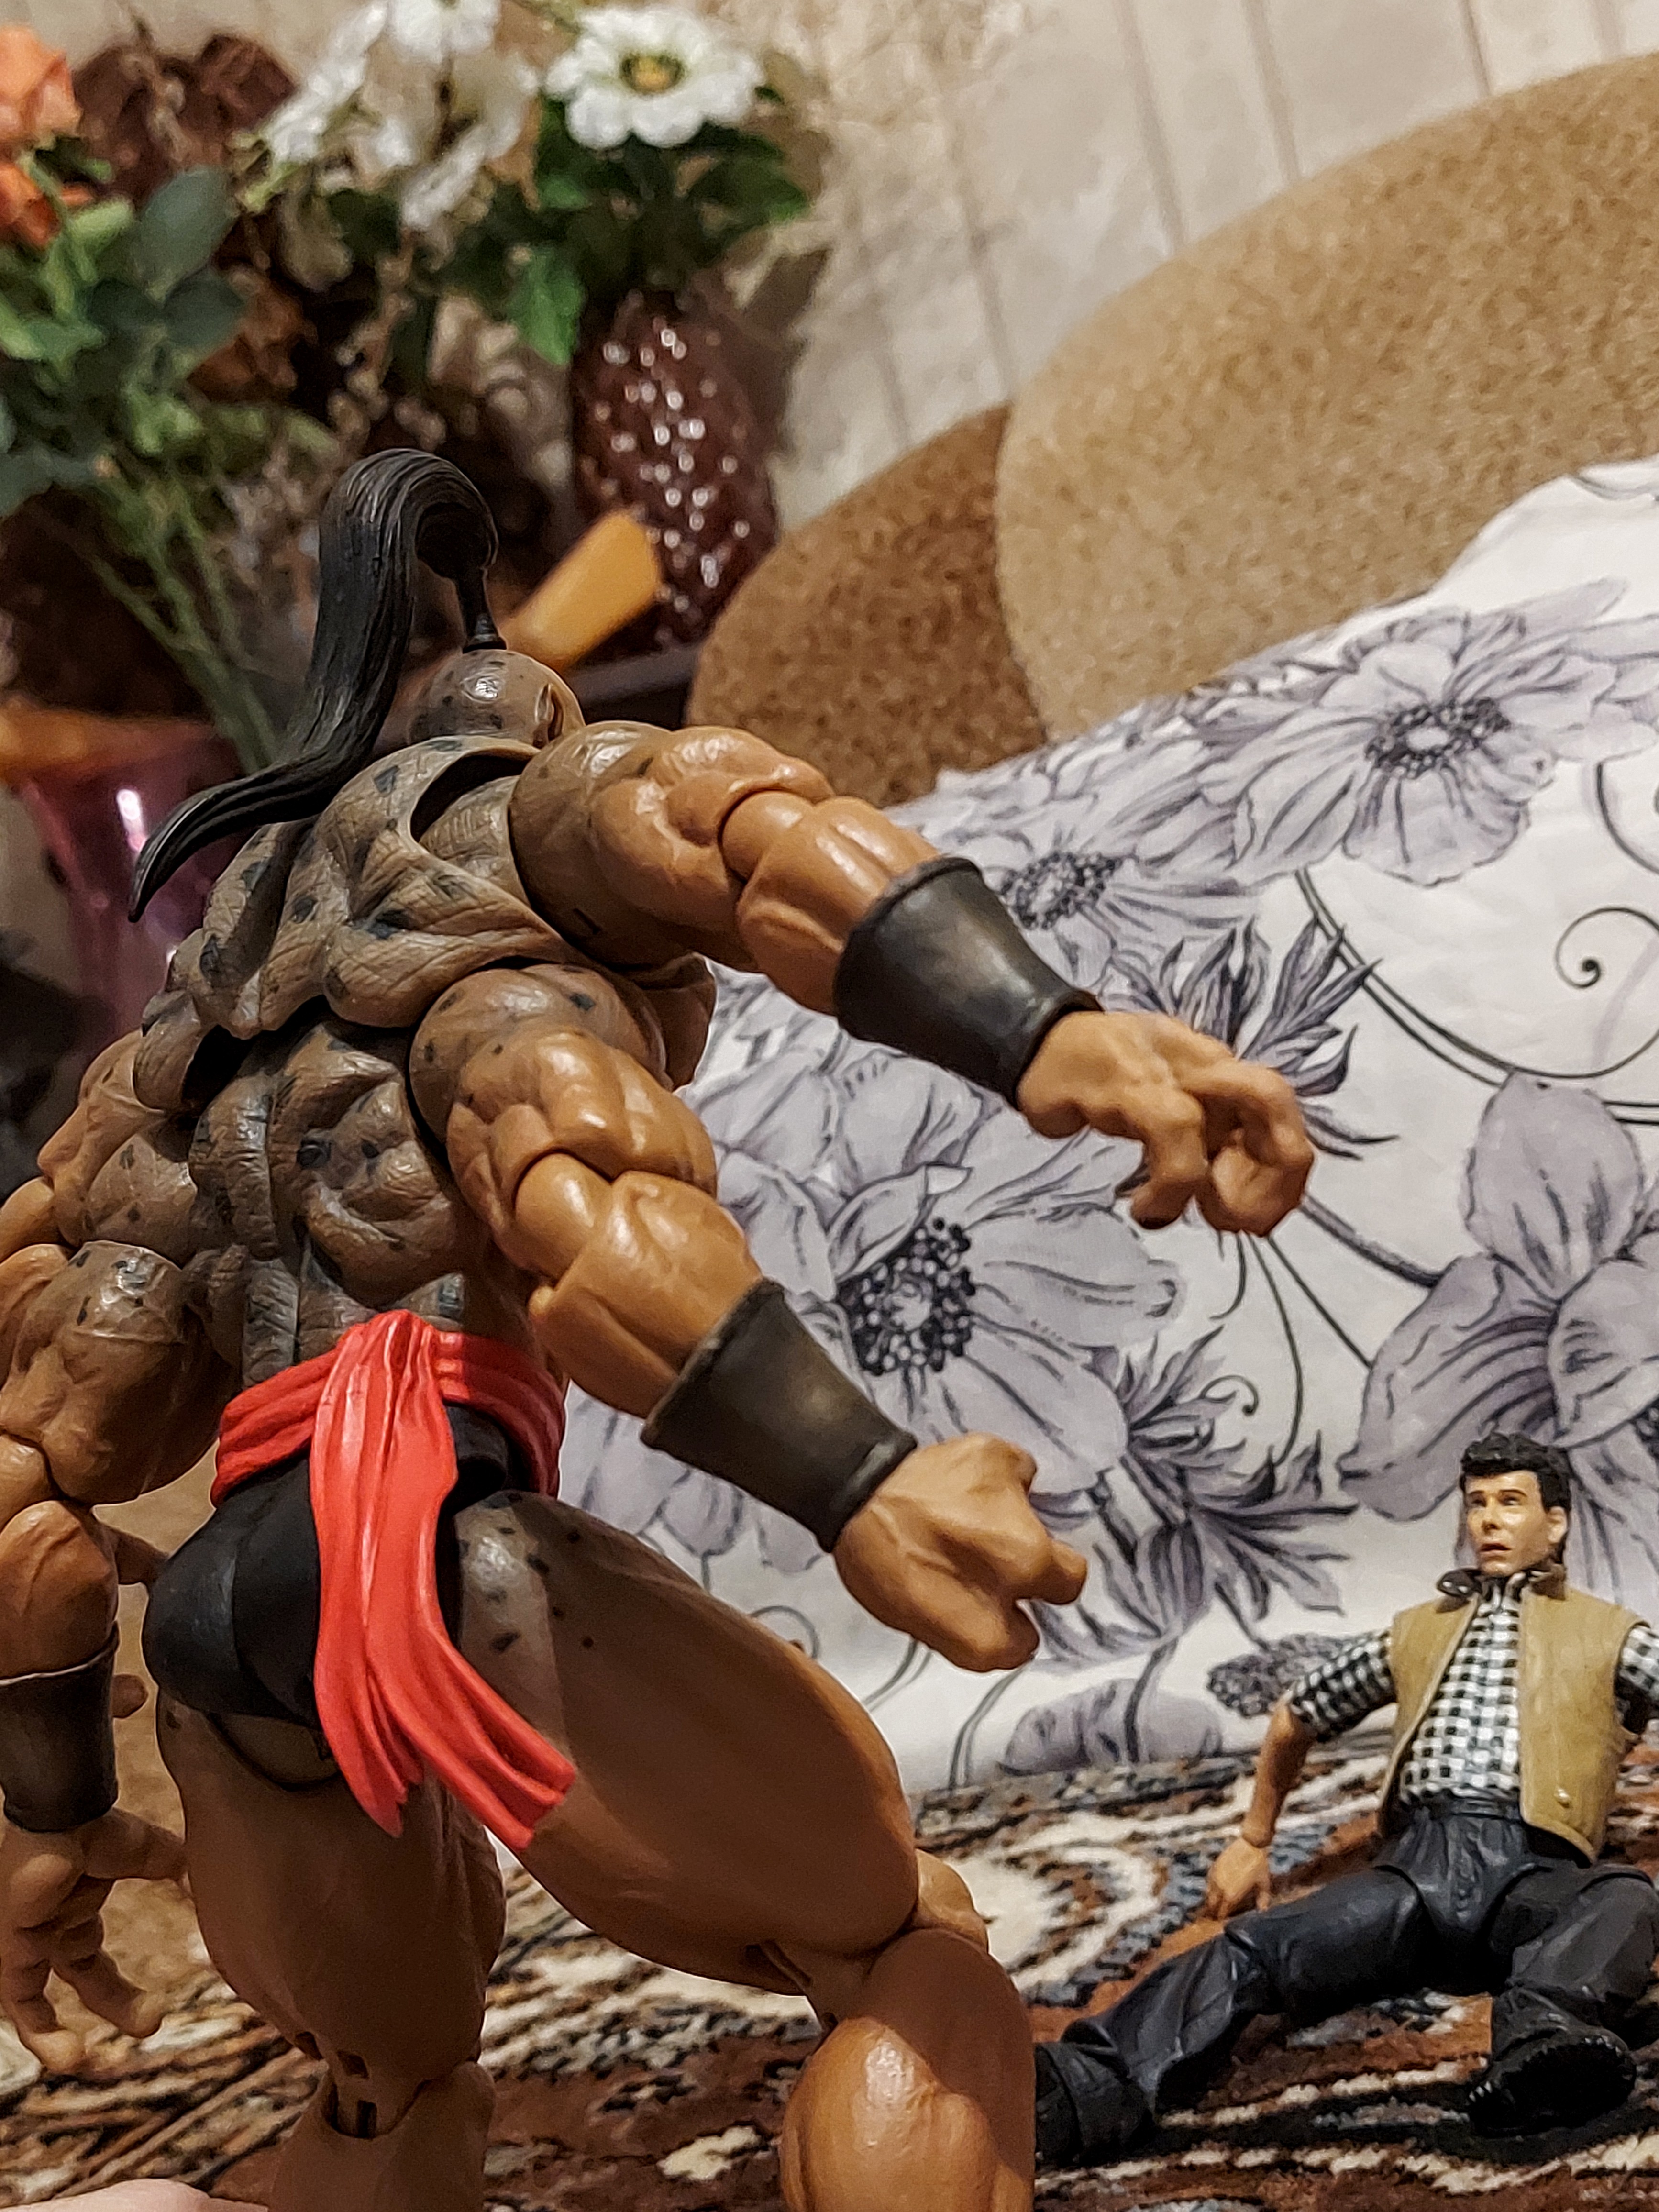
Shokan, storm, collectibles, warrior, fighter, action, figure, art, wood, fictional character, thigh, cg artwork, mythology, fiction, visual arts, fun, metal, leisure, tradition, sitting, animation, soil, action figure, Animated cartoon, illustration